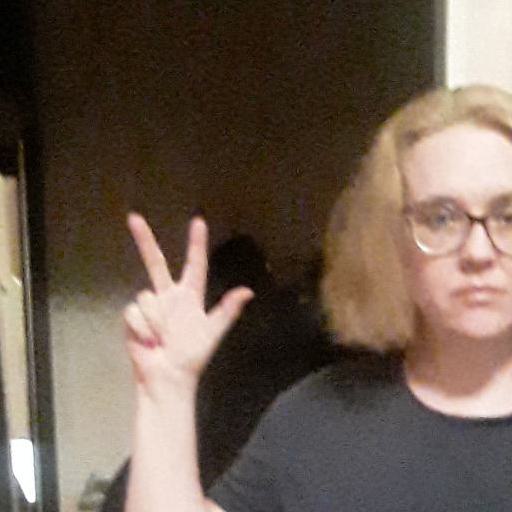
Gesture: three2